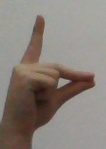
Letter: ta